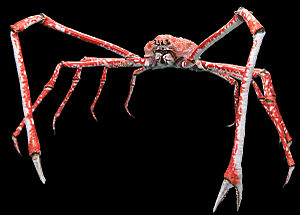
Macrocheira
Den Japanske kæmpekrabbe er verdens største krabbe, med et klofang på næsten 4 meter.